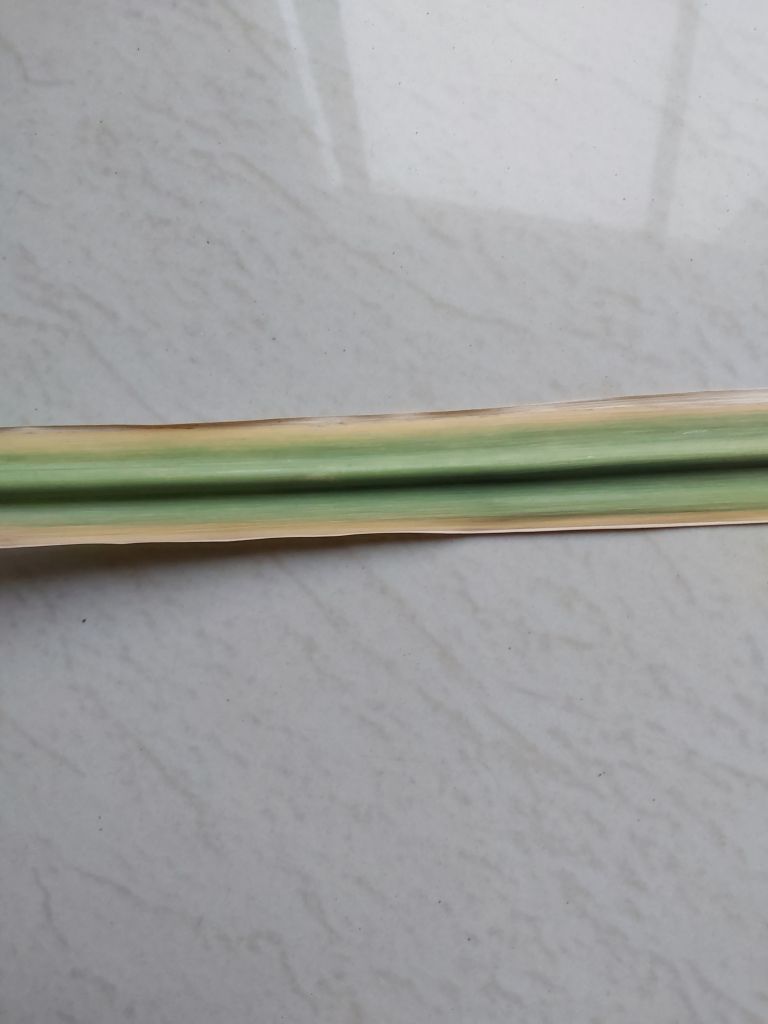
Label: Yellow Leaf